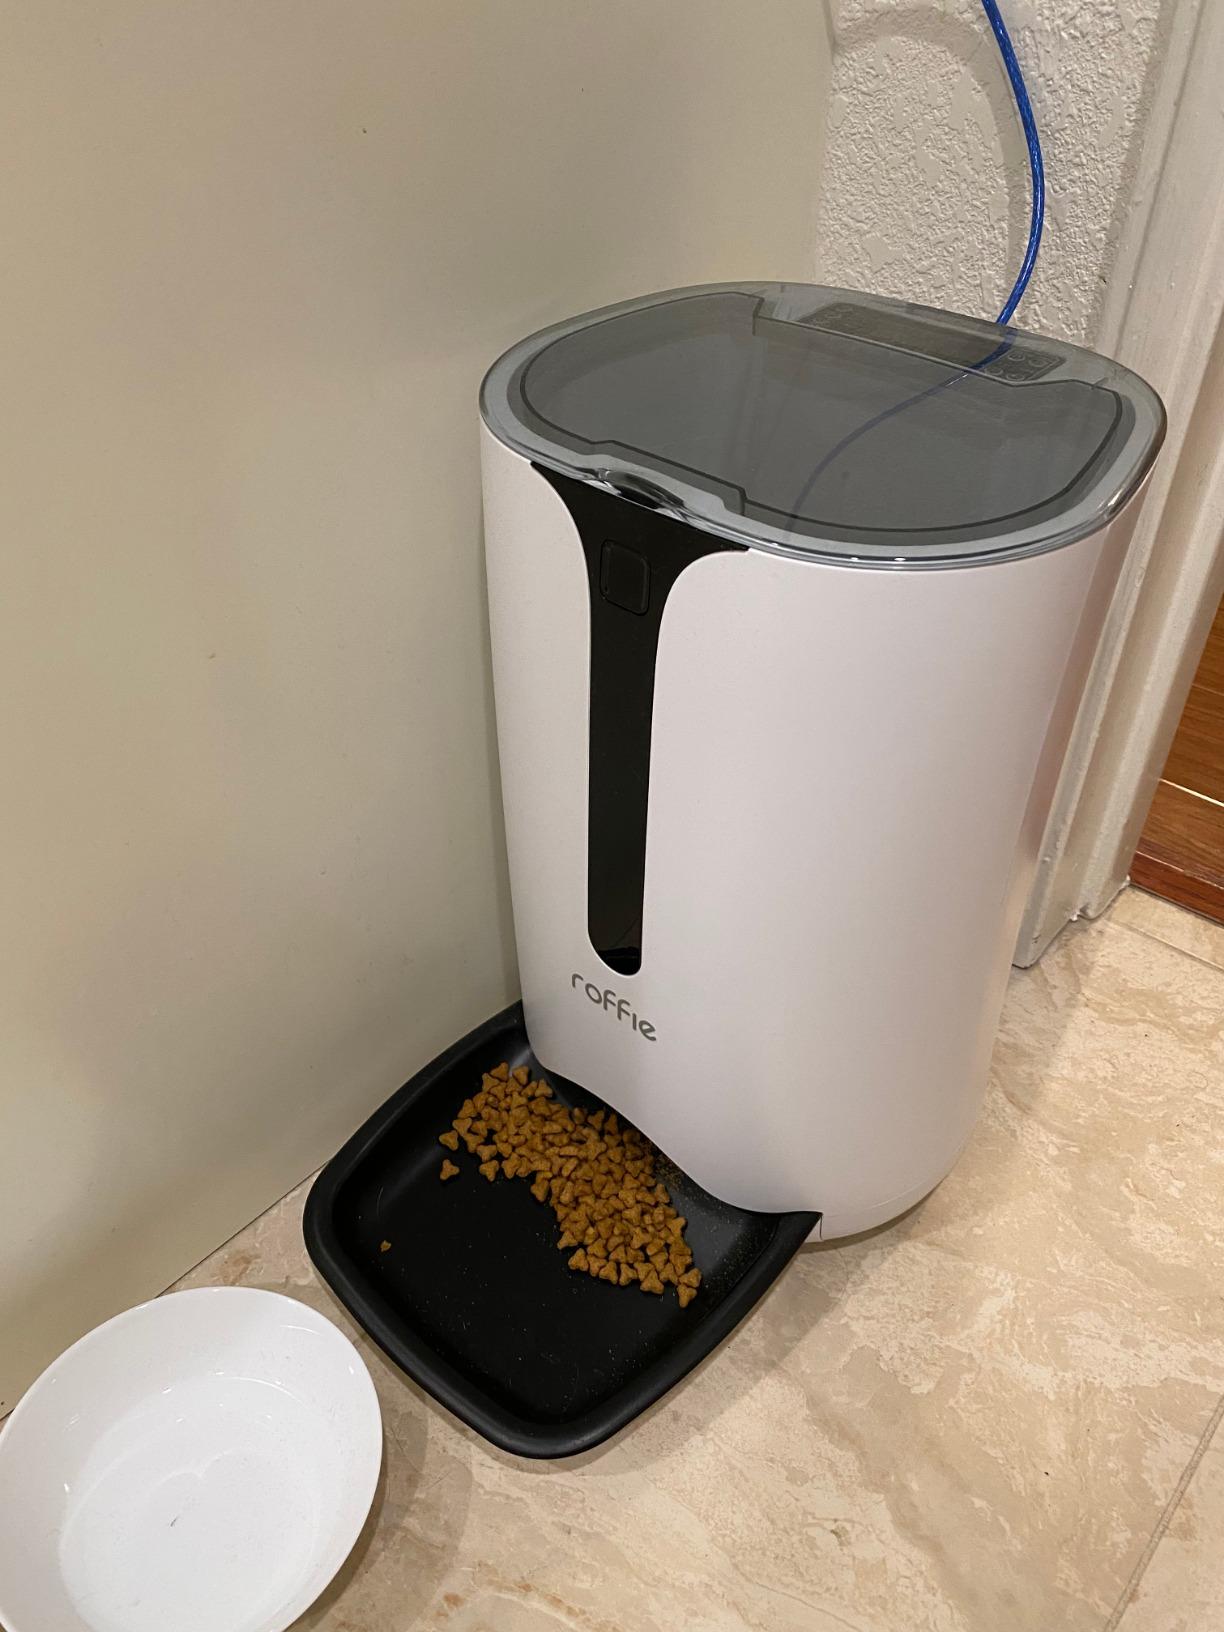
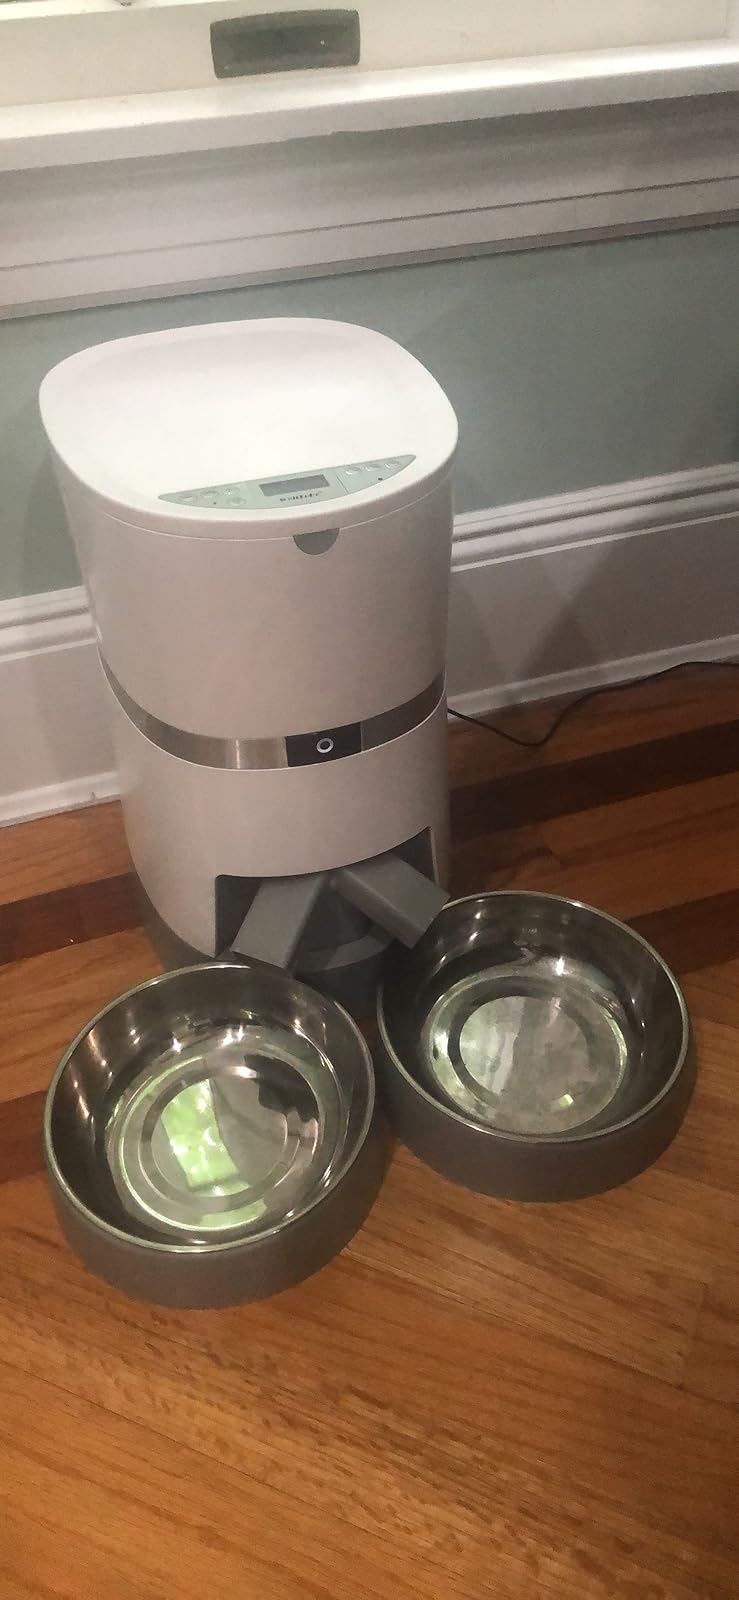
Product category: items_feeder
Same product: no